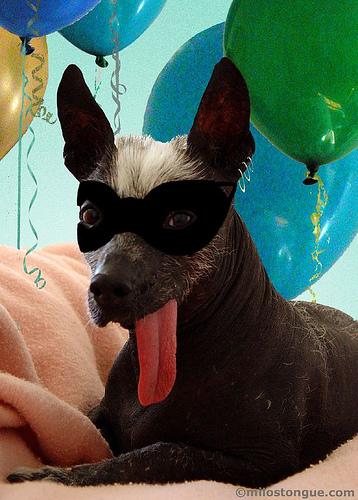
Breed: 220-n000069-Mexican_hairless